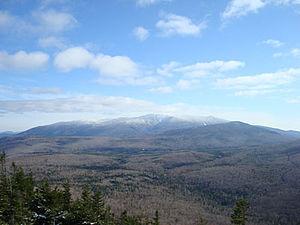
Le mont Moosilauke est un sommet de 1 464 mètres d'altitude situé dans le sud-ouest des Montagnes Blanches, dans l'État du New Hampshire, aux États-Unis. Il est traversé par le sentier des Appalaches.